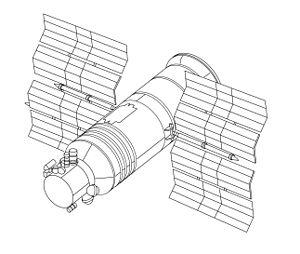
Gamma est un observatoire spatial soviétique puis russe développé avec une participation importante de la France et destiné à l'étude des rayons gamma de haute énergie émis par les objets célestes. Après une gestation de près de 18 ans le satellite a été lancé le 11 juillet 1990 et placé sur une orbite basse terrestre circulaire de 375 km.